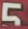
Number: 5